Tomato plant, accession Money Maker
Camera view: bottom (45 deg); turntable rotation: 30 degrees
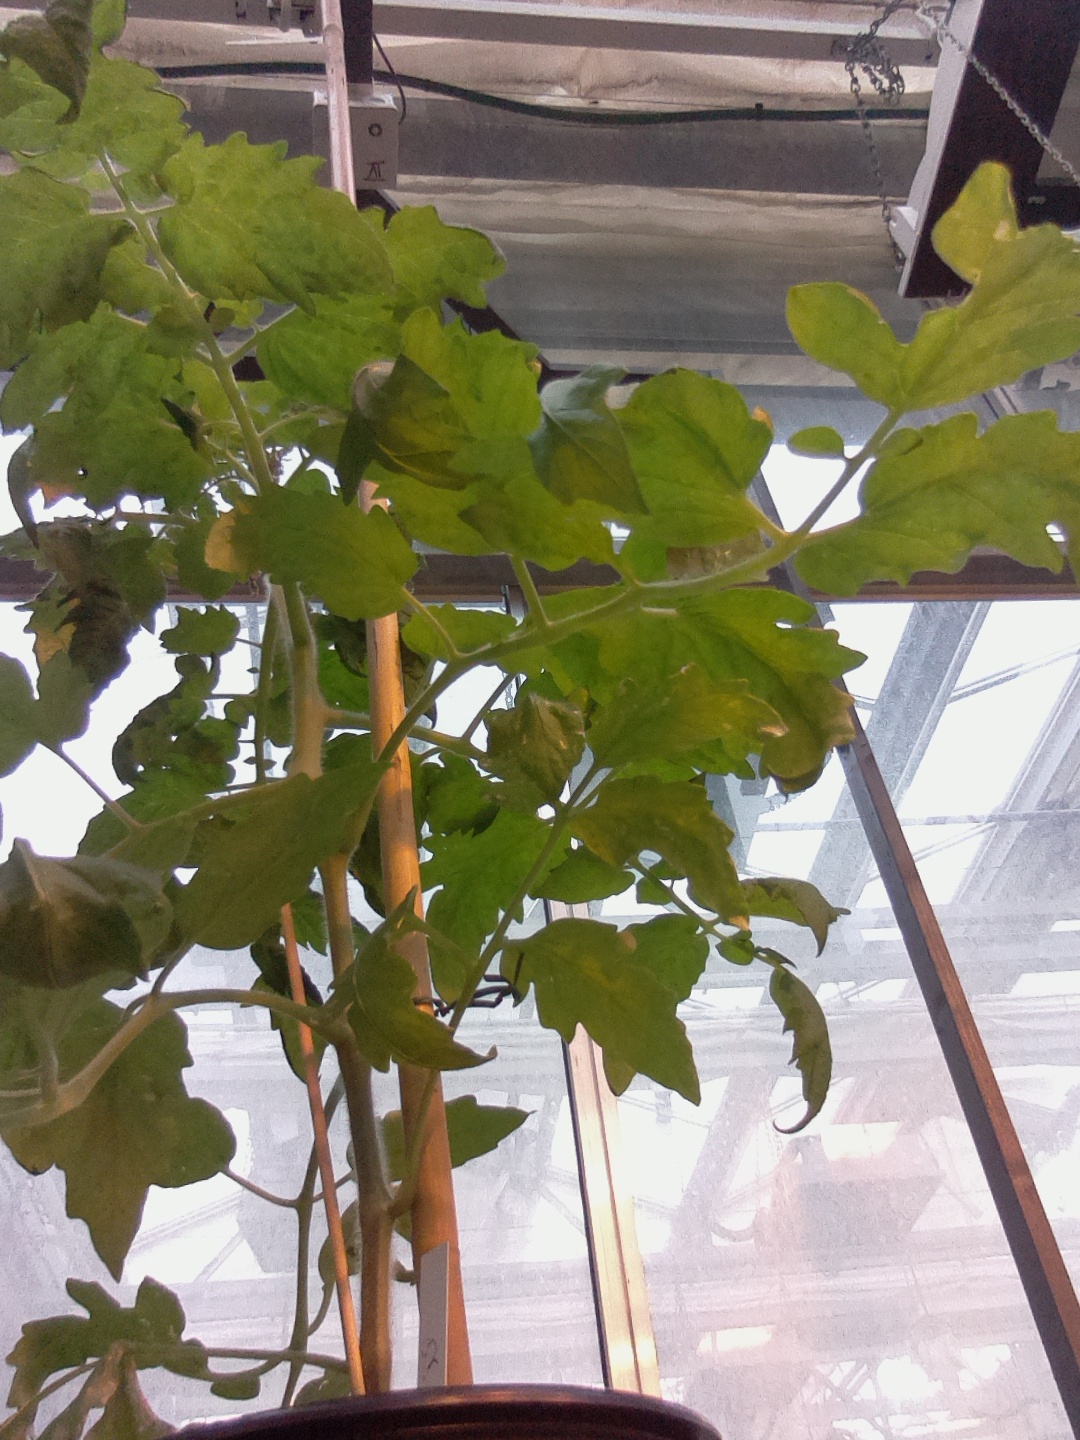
BBCH growth stage 55: 5 inflorescences visible